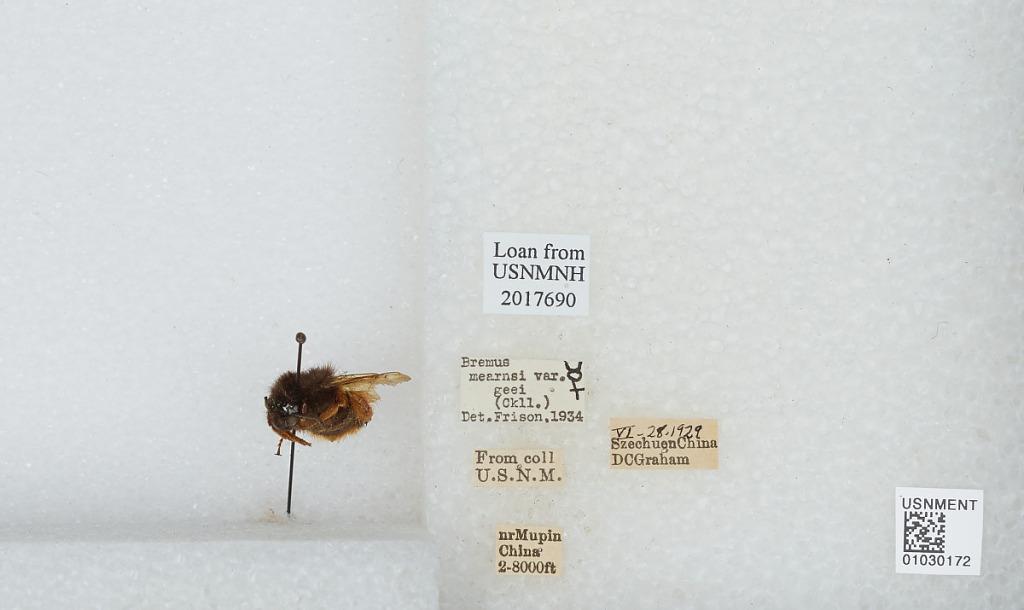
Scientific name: Bombus mearnsi Ashmead
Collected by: D. Graham
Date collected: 1929-6-28
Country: China
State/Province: Sichuan
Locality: near Mupin
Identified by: Frison, T.